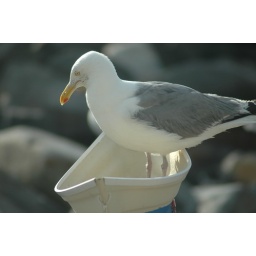
A bird in a boat